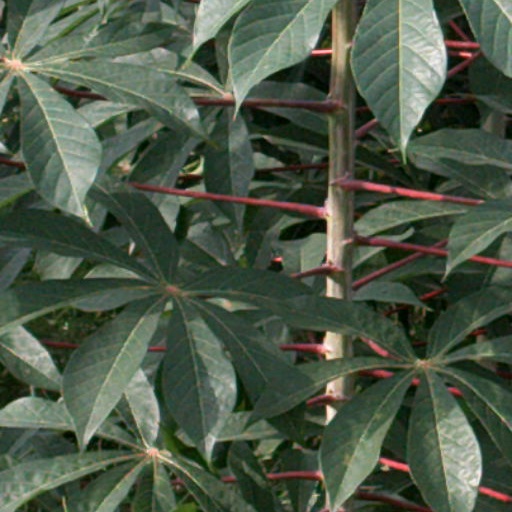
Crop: cassava